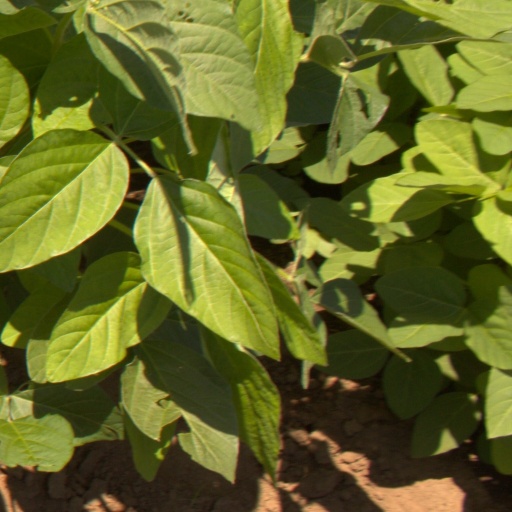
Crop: soybean